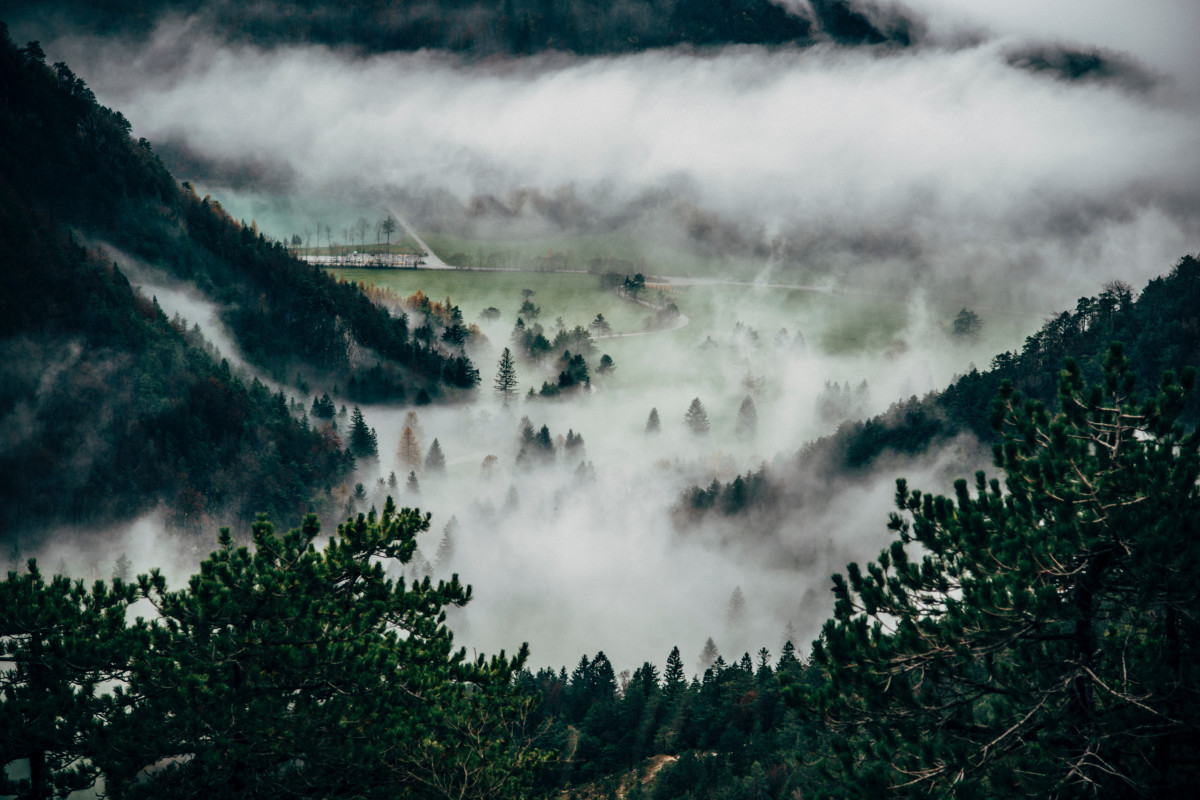
Tags: tree, water, nature, forest, wilderness, mountain, cloud, fog, mist, morning, wave, lake, river, reflection, weather, atmospheric phenomenon